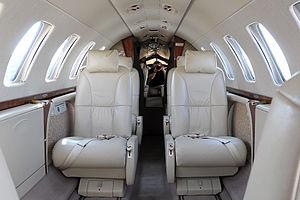
La série des Cessna CitationJet/CJ sont des biréacteurs d'affaires légers construit par Cessna à Wichita dans le Kansas. La gamme d'avions d'affaires Citation comprend 7 familles distinctes d'avions. Le modèle 525 CitationJet est à la base de l'une de ces familles qui comprend les modèles CJ, CJ1, CJ1+, M2, CJ2, CJ2+, CJ3, CJ3+ et CJ4. Le 2000ᵉ CitationJet a été livré en 2017.